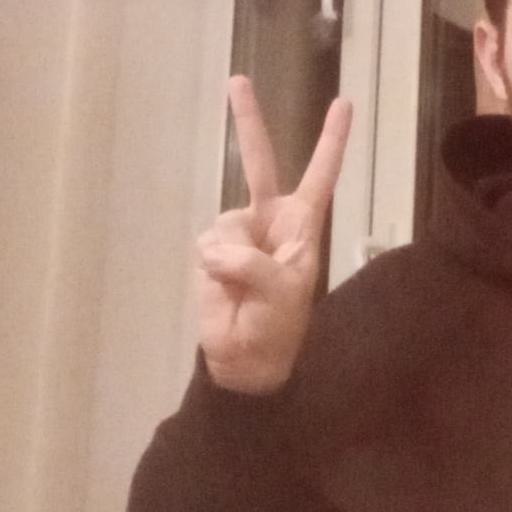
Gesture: peace